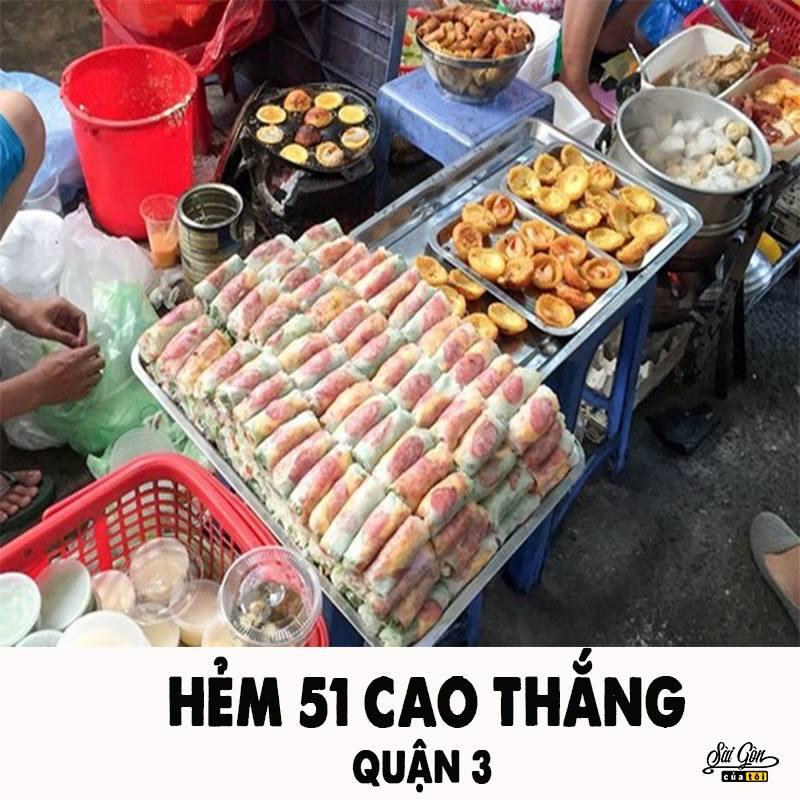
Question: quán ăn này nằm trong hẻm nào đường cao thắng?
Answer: hẻm 51